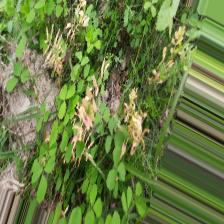
Label: Normal